November 2016 Jakarta protests

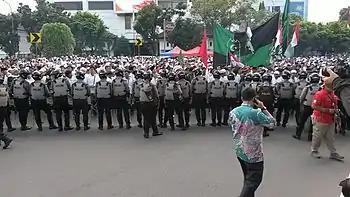
A group of Indonesian National Police officers (foreground) standing within the protest attendees (background). Several protesters can be seen waving Indonesian flags alongside the flags of their respective Islamist groups.

November 2016 Jakarta protests (also called Protests defending the Quran or 4 November protests) refer to an Islamist mass protest which took place on 4 November 2016 in Jakarta, Indonesia. It was attended by an estimated 50,000–200,000 protesters, and was aimed against the Governor of Jakarta Basuki Tjahaja Purnama (popularly known by his Chinese nickname "Ahok"), for alleged blasphemy of the Quran, the Islamic holy book. A counter-protest led by government officials and social activists in support of interfaith unity was led on 30 November.